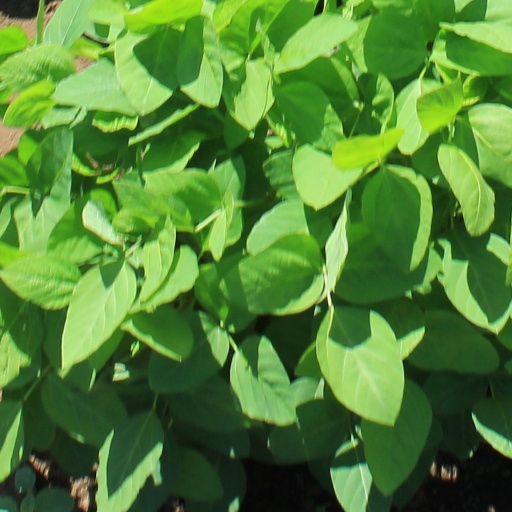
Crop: soybean